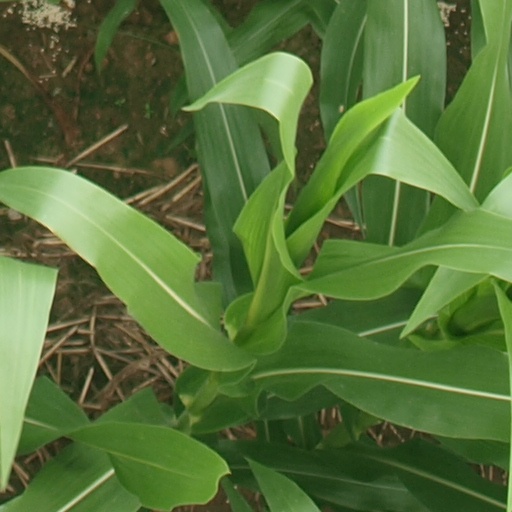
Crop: maize; corn